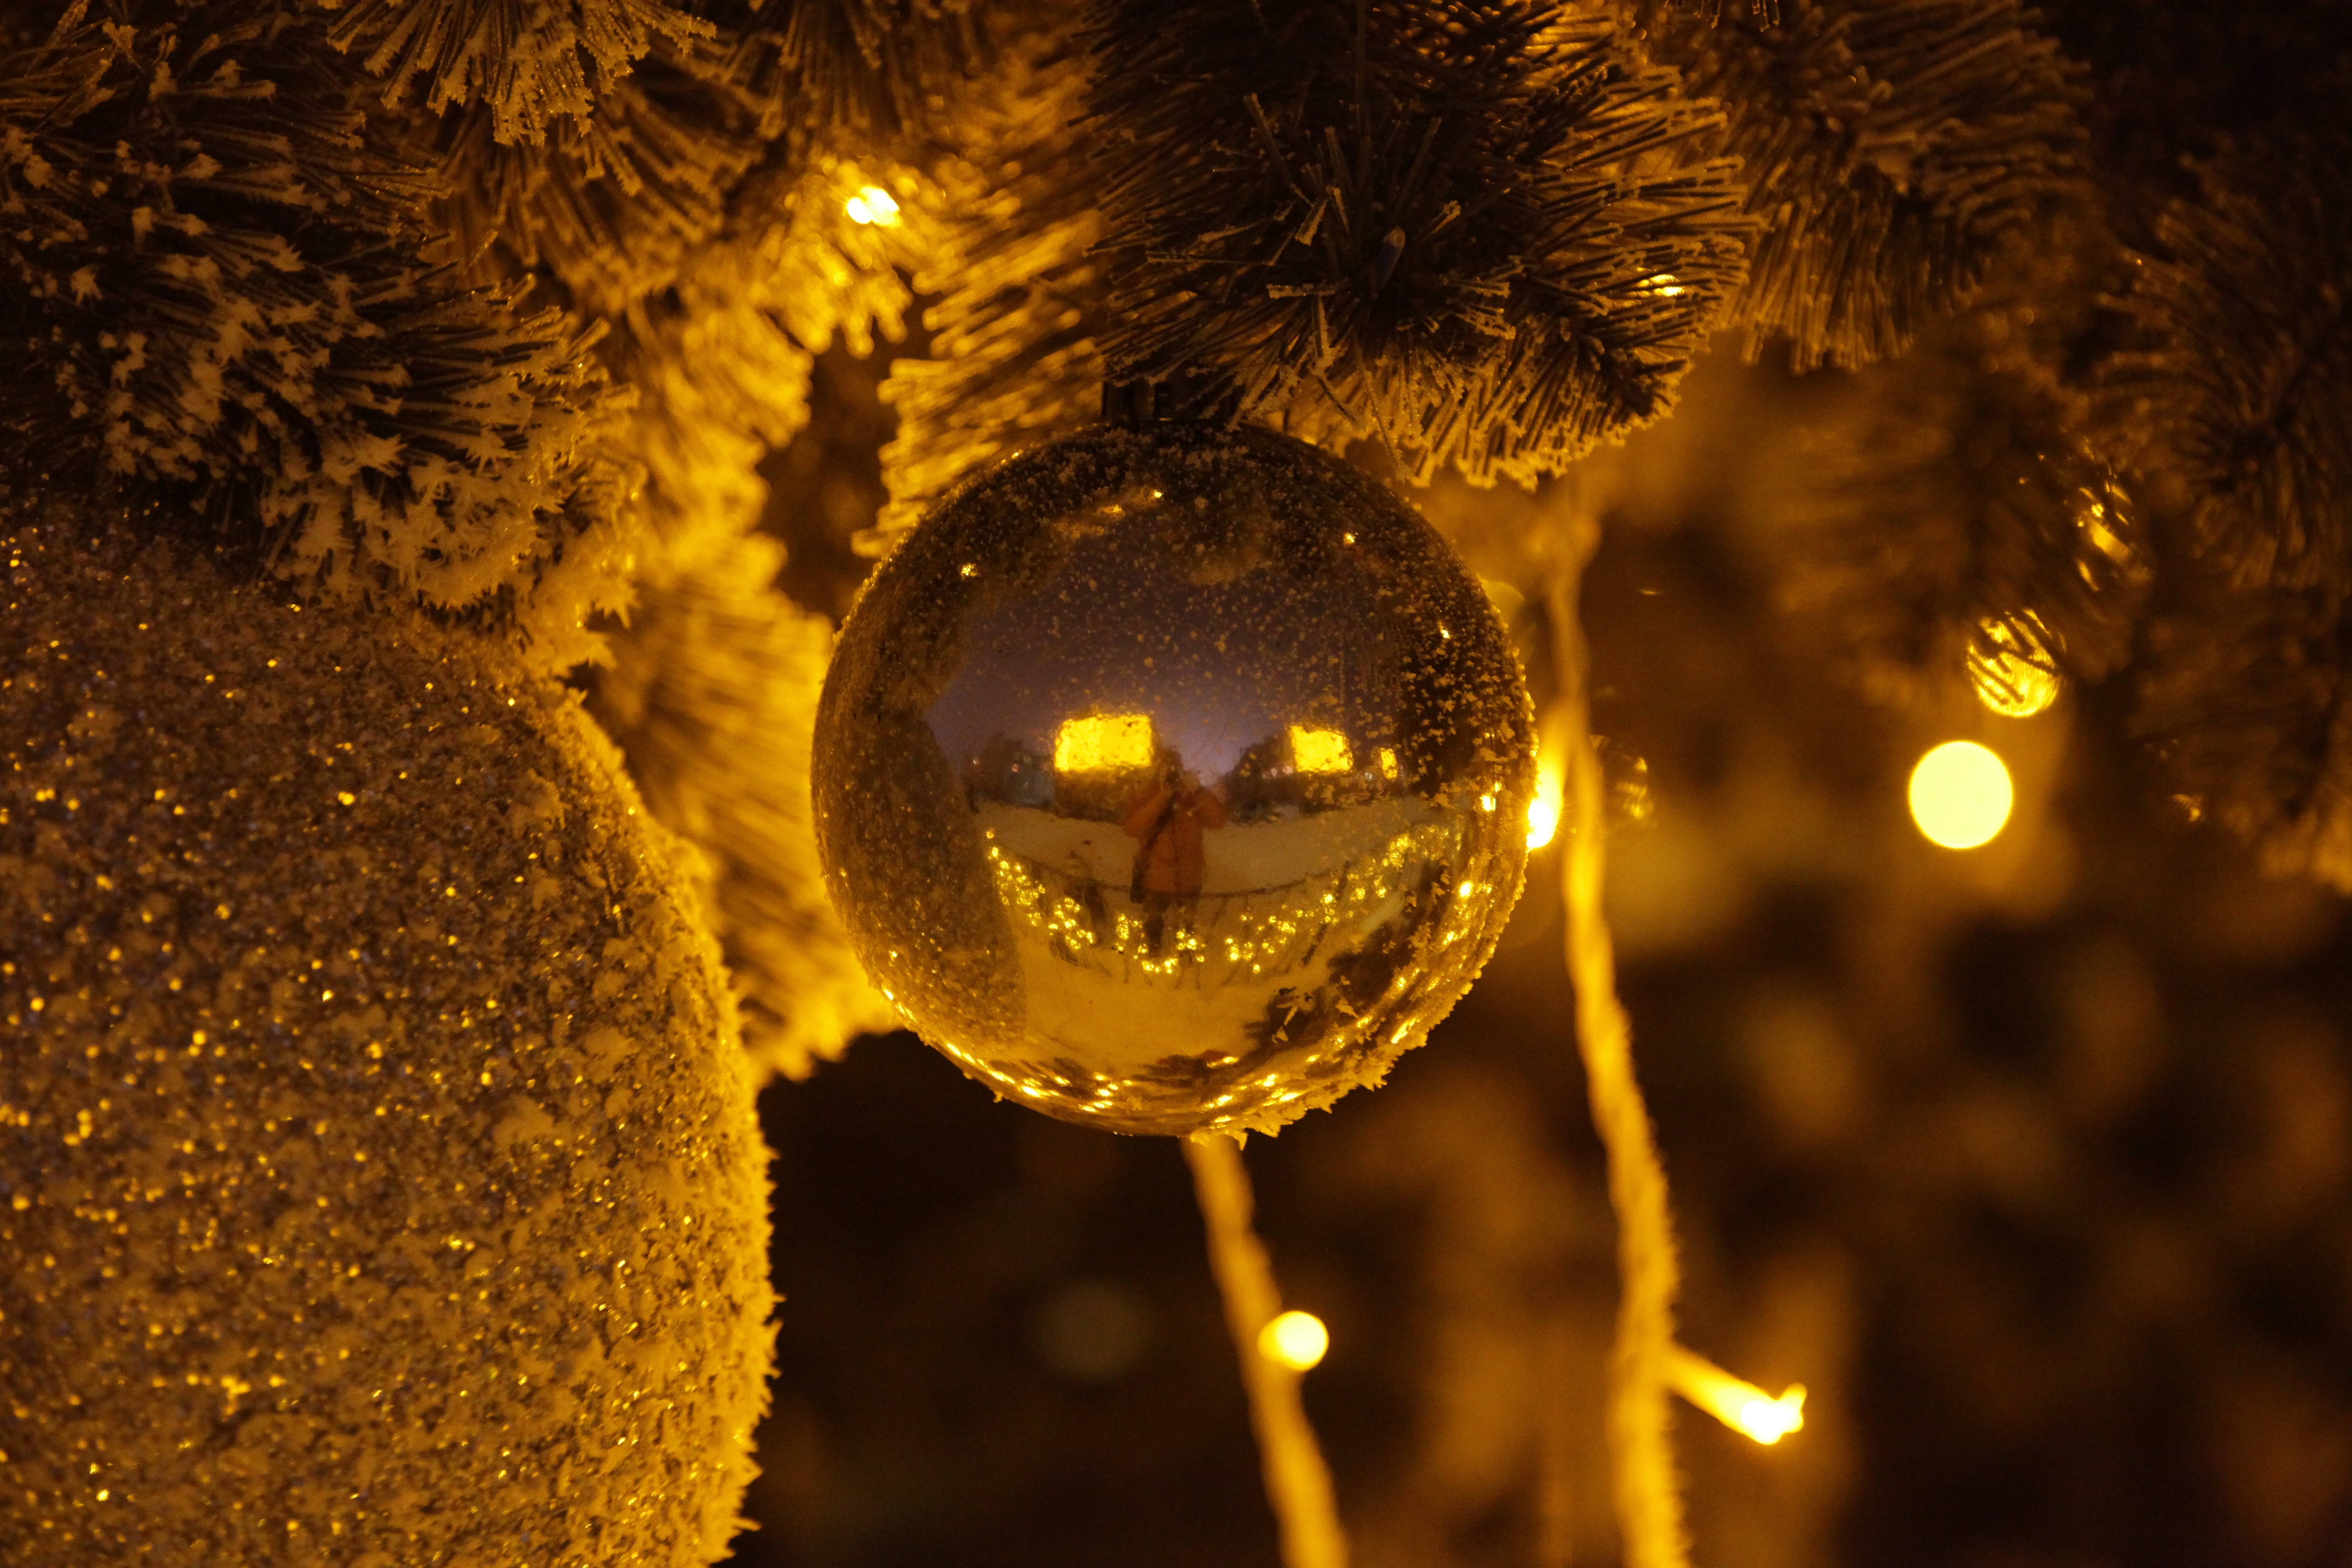
light, night, sunlight, flower, sparkler, reflection, darkness, lighting, christmas tree, close up, macro photography, new year's eve, christmas tree toy, new year's eve ball